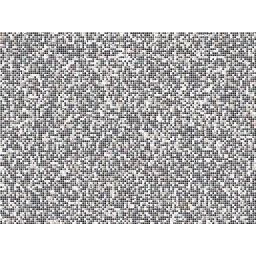
Full length shot. Dressed in black shirt and pants on green couch with pictures on wall in background.